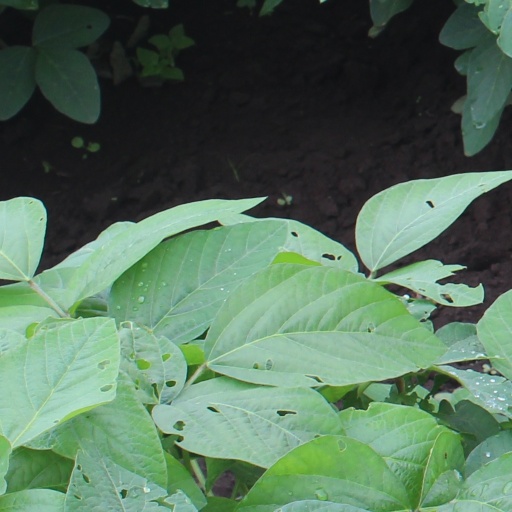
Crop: soybean